Green sea turtle

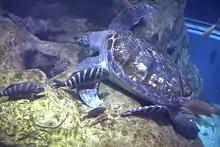
At the Osaka Aquarium, profile photo of turtle resting on bottom

Commercial farms, such as the Cayman Turtle Farm in the West Indies, once bred them for commercial sale of turtle meat, turtle oil (rendered from the fat), turtle shell, and turtle leather made from the skin. The farm's initial stock was in large part from "doomed" eggs removed from nests threatened by erosion, flooding, or in chemically hostile soil. The farms held as many as 100,000 turtles at any one time. When the international markets were closed by regulations that did not allow even farm-bred turtle products to be exported internationally, the surviving farm became primarily a tourist attraction, supporting 11,000 turtles. Initially started as Mariculture Ltd., then Cayman Turtle Farm Ltd and subsequently branded Boatswain's Beach, in 2010 the farm's brandname was changed to Cayman Turtle Farm: Island Wildlife Encounter.